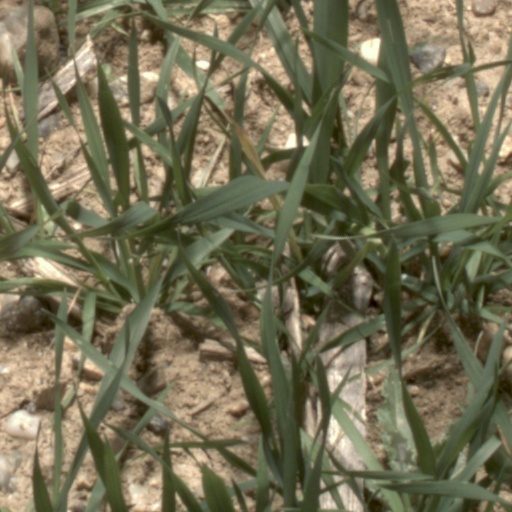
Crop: wheat